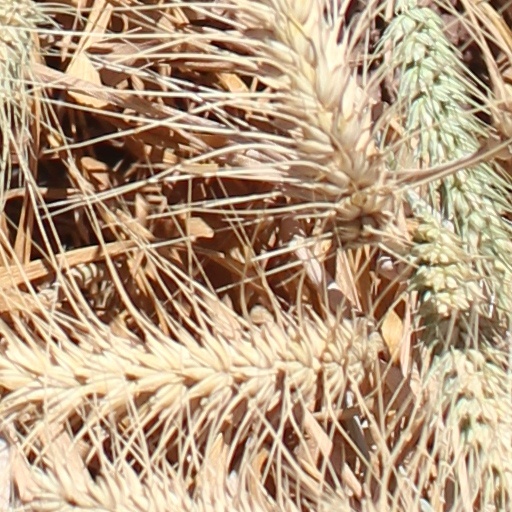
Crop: wheat